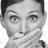
Emotion: surprise